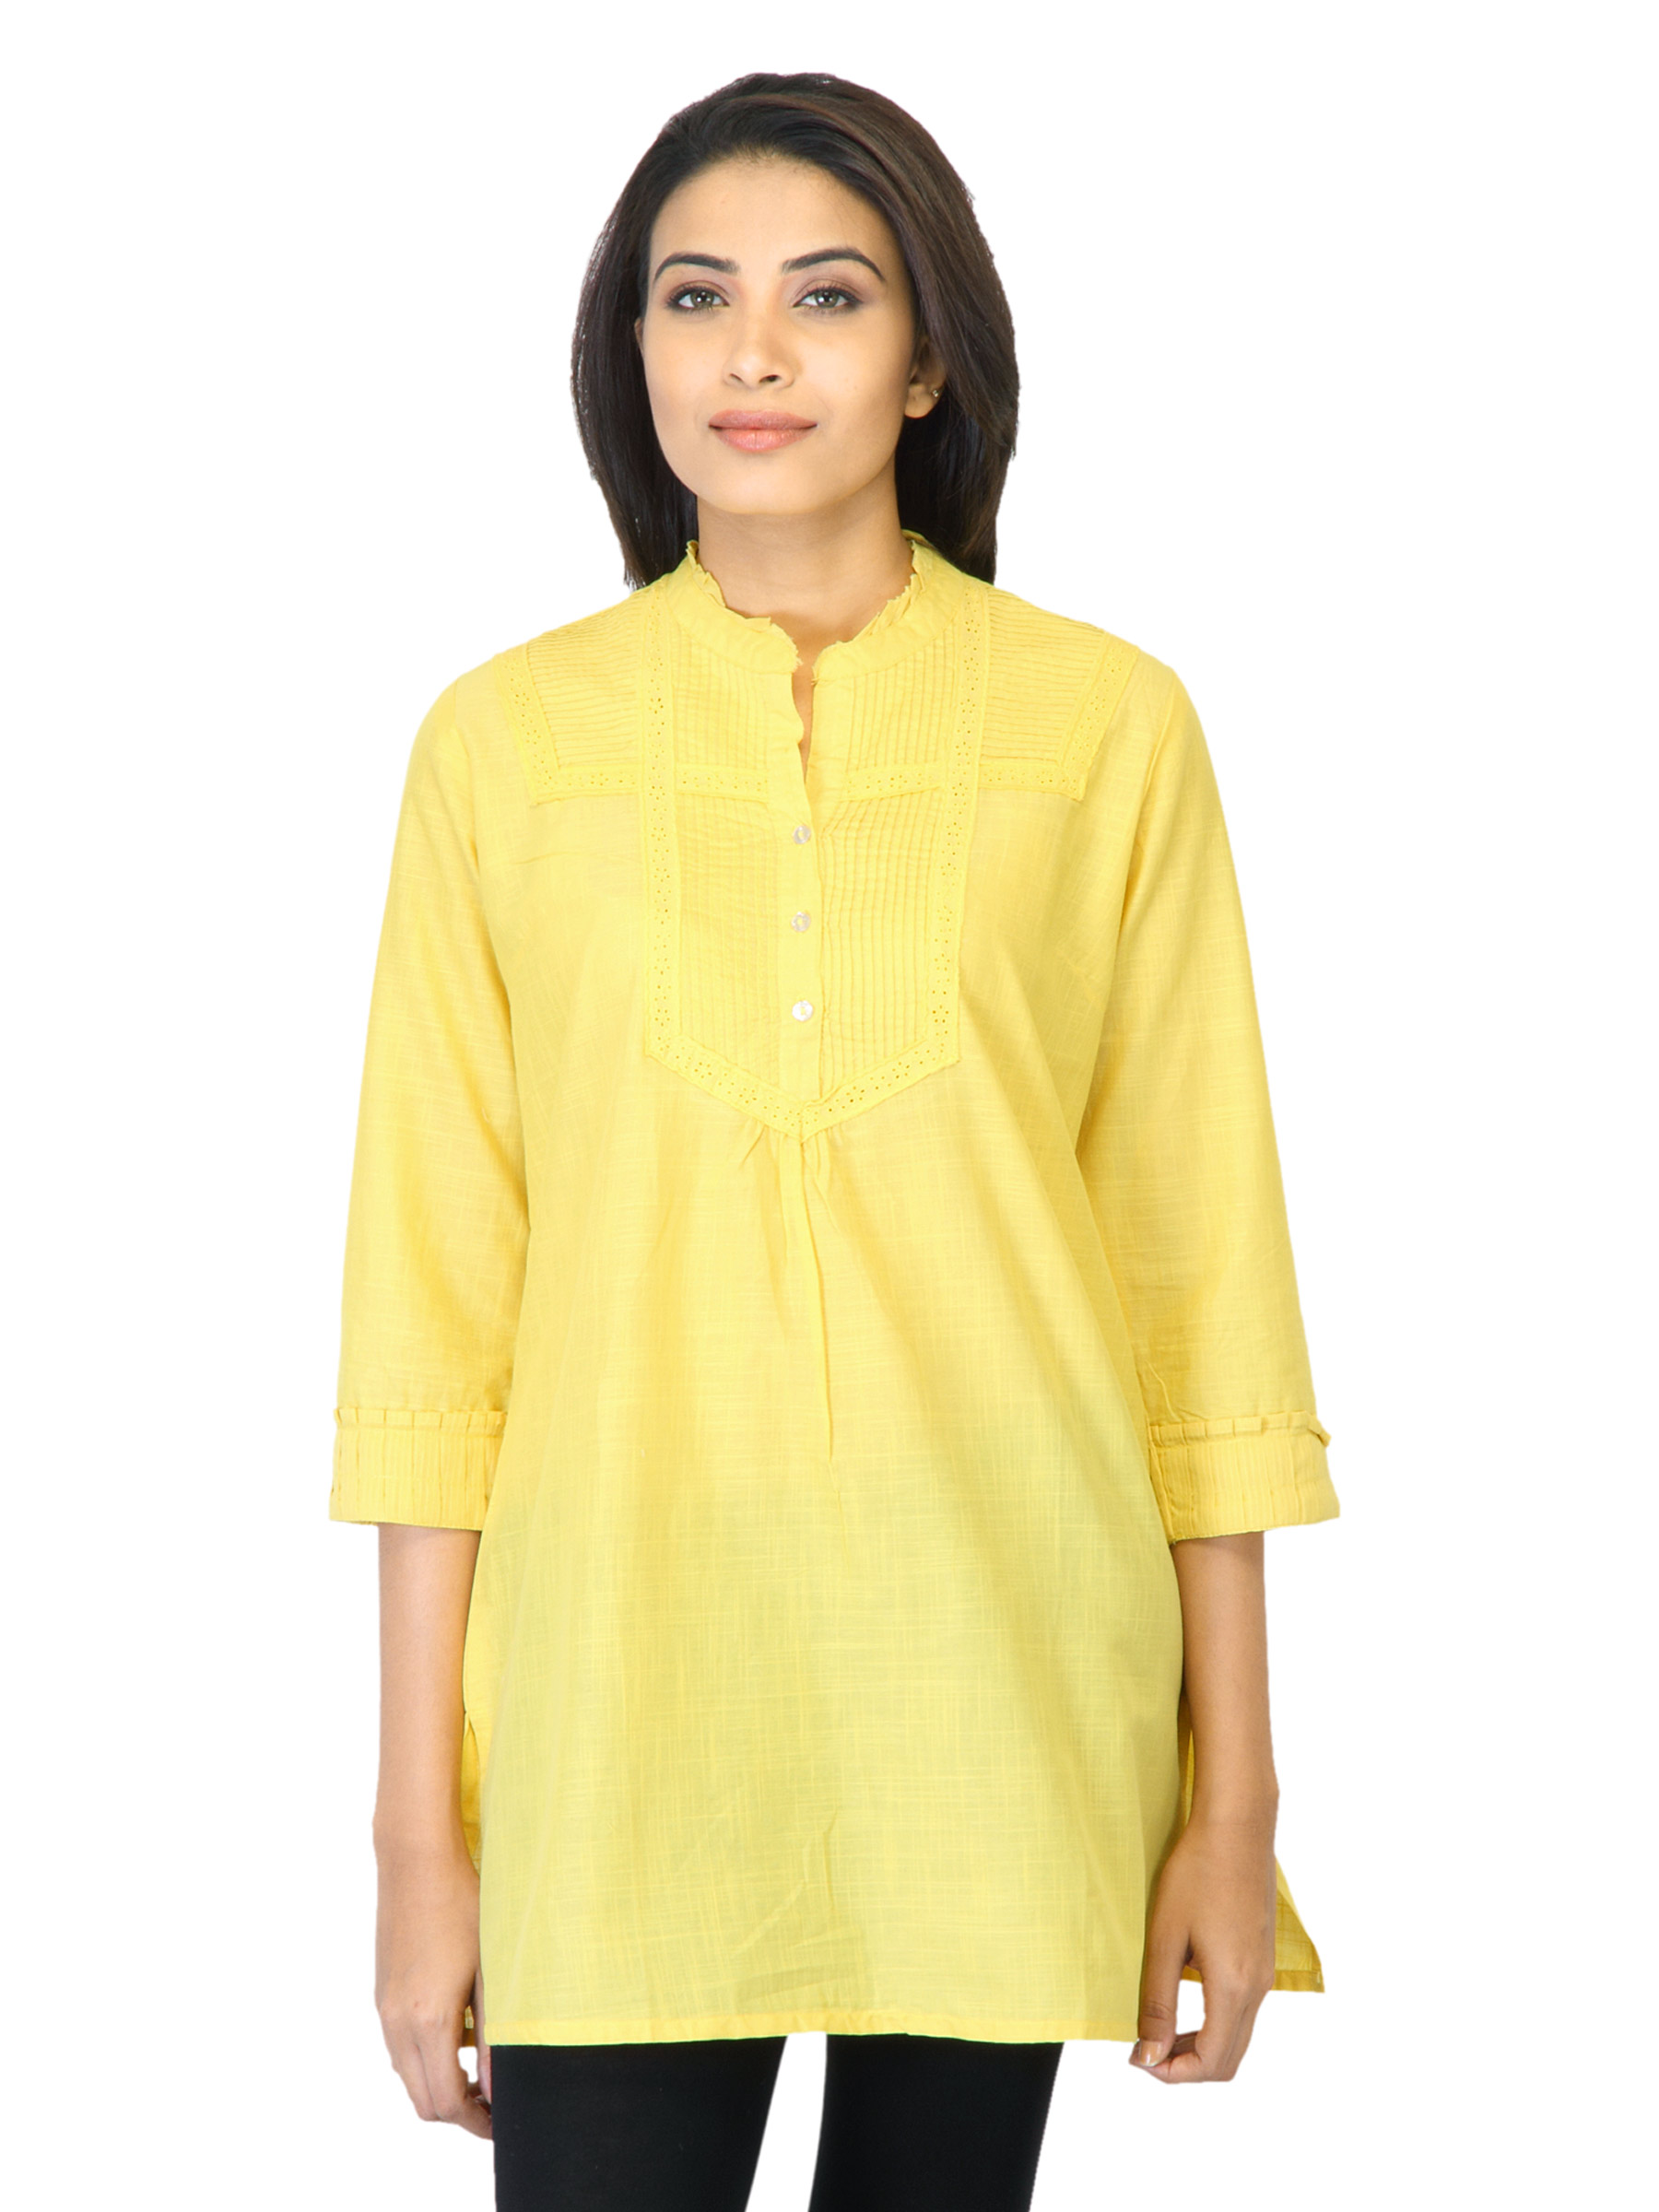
BIBA OUTLET Women Yellow Kurti
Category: Apparel / Topwear / Kurtis
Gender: Women
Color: Yellow
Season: Summer 2012
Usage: Ethnic